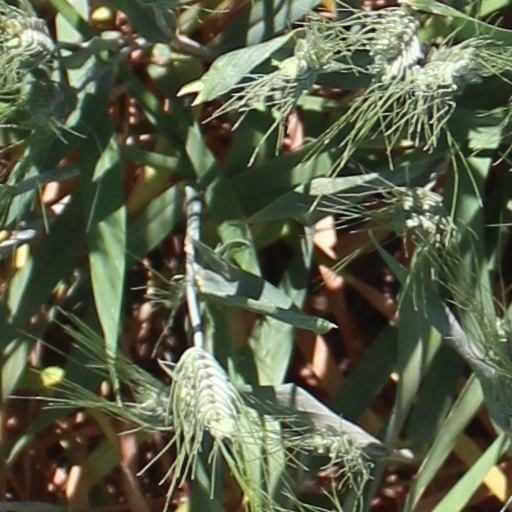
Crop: wheat